Lin Tong Mei

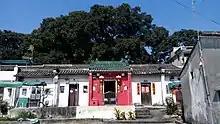
Sung Ancestral Hall in Lin Tong Mei.

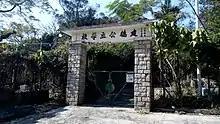
Kin Tak Public School in Lin Tong Mei.

Lin Tong Mei is a village in Sheung Shui, North District, Hong Kong.